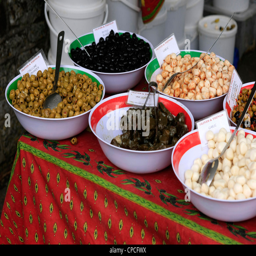
olives on sale at the food festival